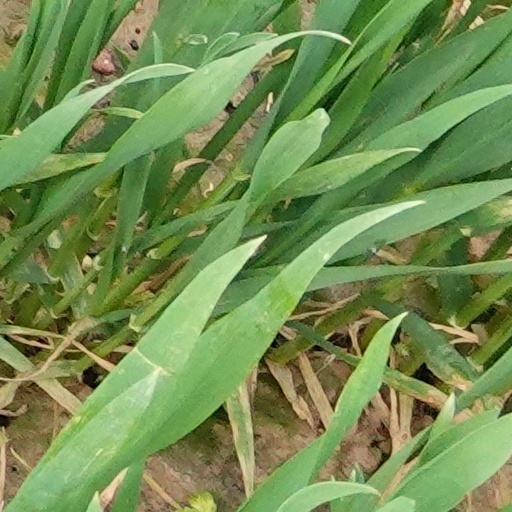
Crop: wheat